Animal cognition

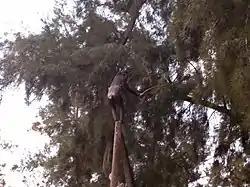
The common chimpanzee can use tools. This individual is using a stick to get food.

Human and non-human animal cognition have much in common, and this is reflected in the research summarized below; most of the headings found here might also appear in an article on human cognition. Of course, research in the two also differs in important respects. Notably, much research with humans either studies or involves language, and much research with animals is related directly or indirectly to behaviors important to survival in natural settings. Following are summaries of some of the major areas of research in animal cognition.